Chinese passport

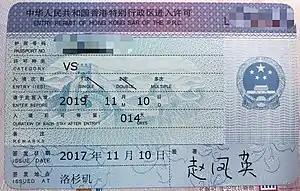
a Hong Kong Entry Permit issued by the Chinese consulate in Los Angeles pasted on a Chinese passport

In order for such Chinese citizens to travel from mainland China to Hong Kong and Macau, a Two-way Permit is required. Chinese foreign missions, however, do issue visa-like Hong Kong SAR Entry Permits for up to 14 days to Chinese citizens residing outside mainland China upon request, so PRC passport holders can travel solely between Hong Kong and Mainland with passports. Chinese passports can be used when transiting through Hong Kong or Macau to other countries and can enter Hong Kong or Macau for 7 days without a visa.